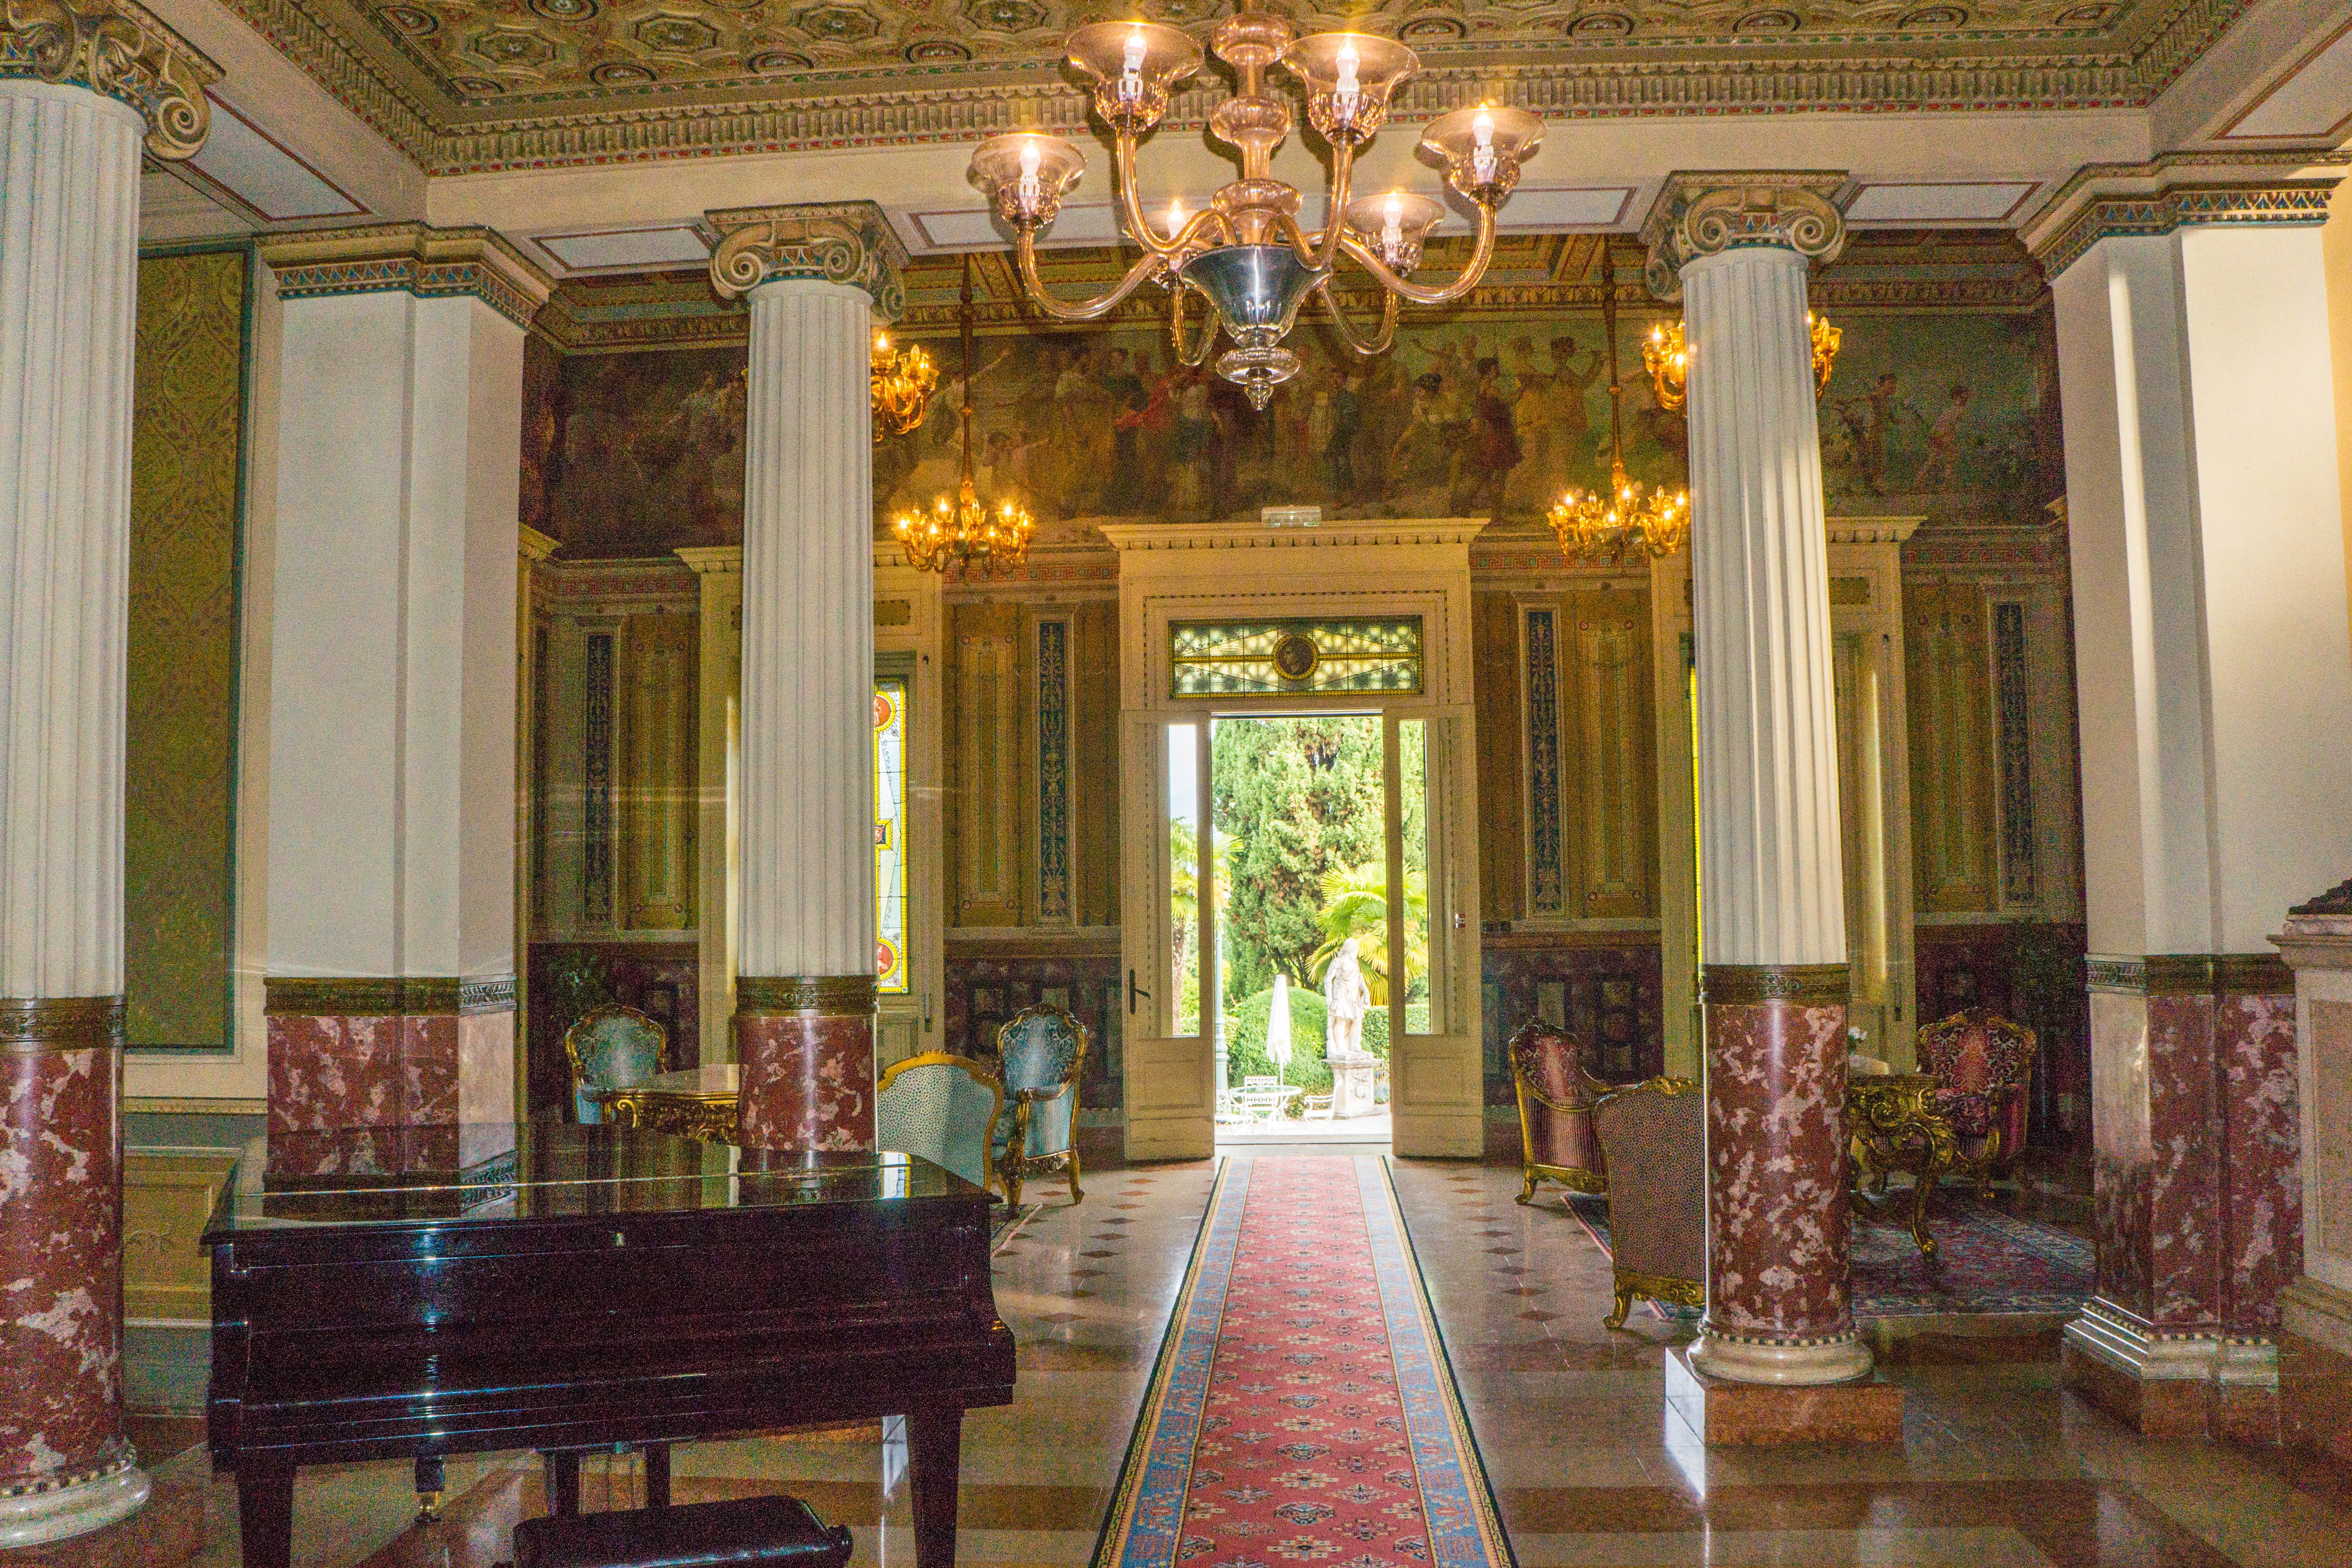
mansion, interior, building, palace, home, europe, piano, holiday, italy, property, chapel, living room, room, tourism, place of worship, interior design, design, temple, hotel, resort, altar, elegant, ballroom, chandelier, estate, lobby, italian, architectural, lombardy, lake garda, sirmione, villa cortine palace